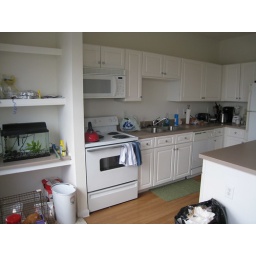
kitchen (see my awesome survivor fish and Aliki's smelly Guinea Pig in the bottom left)